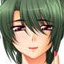
Portrait style: Anime Portrait